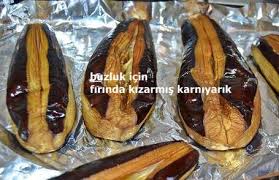
Yemek: karniyarik